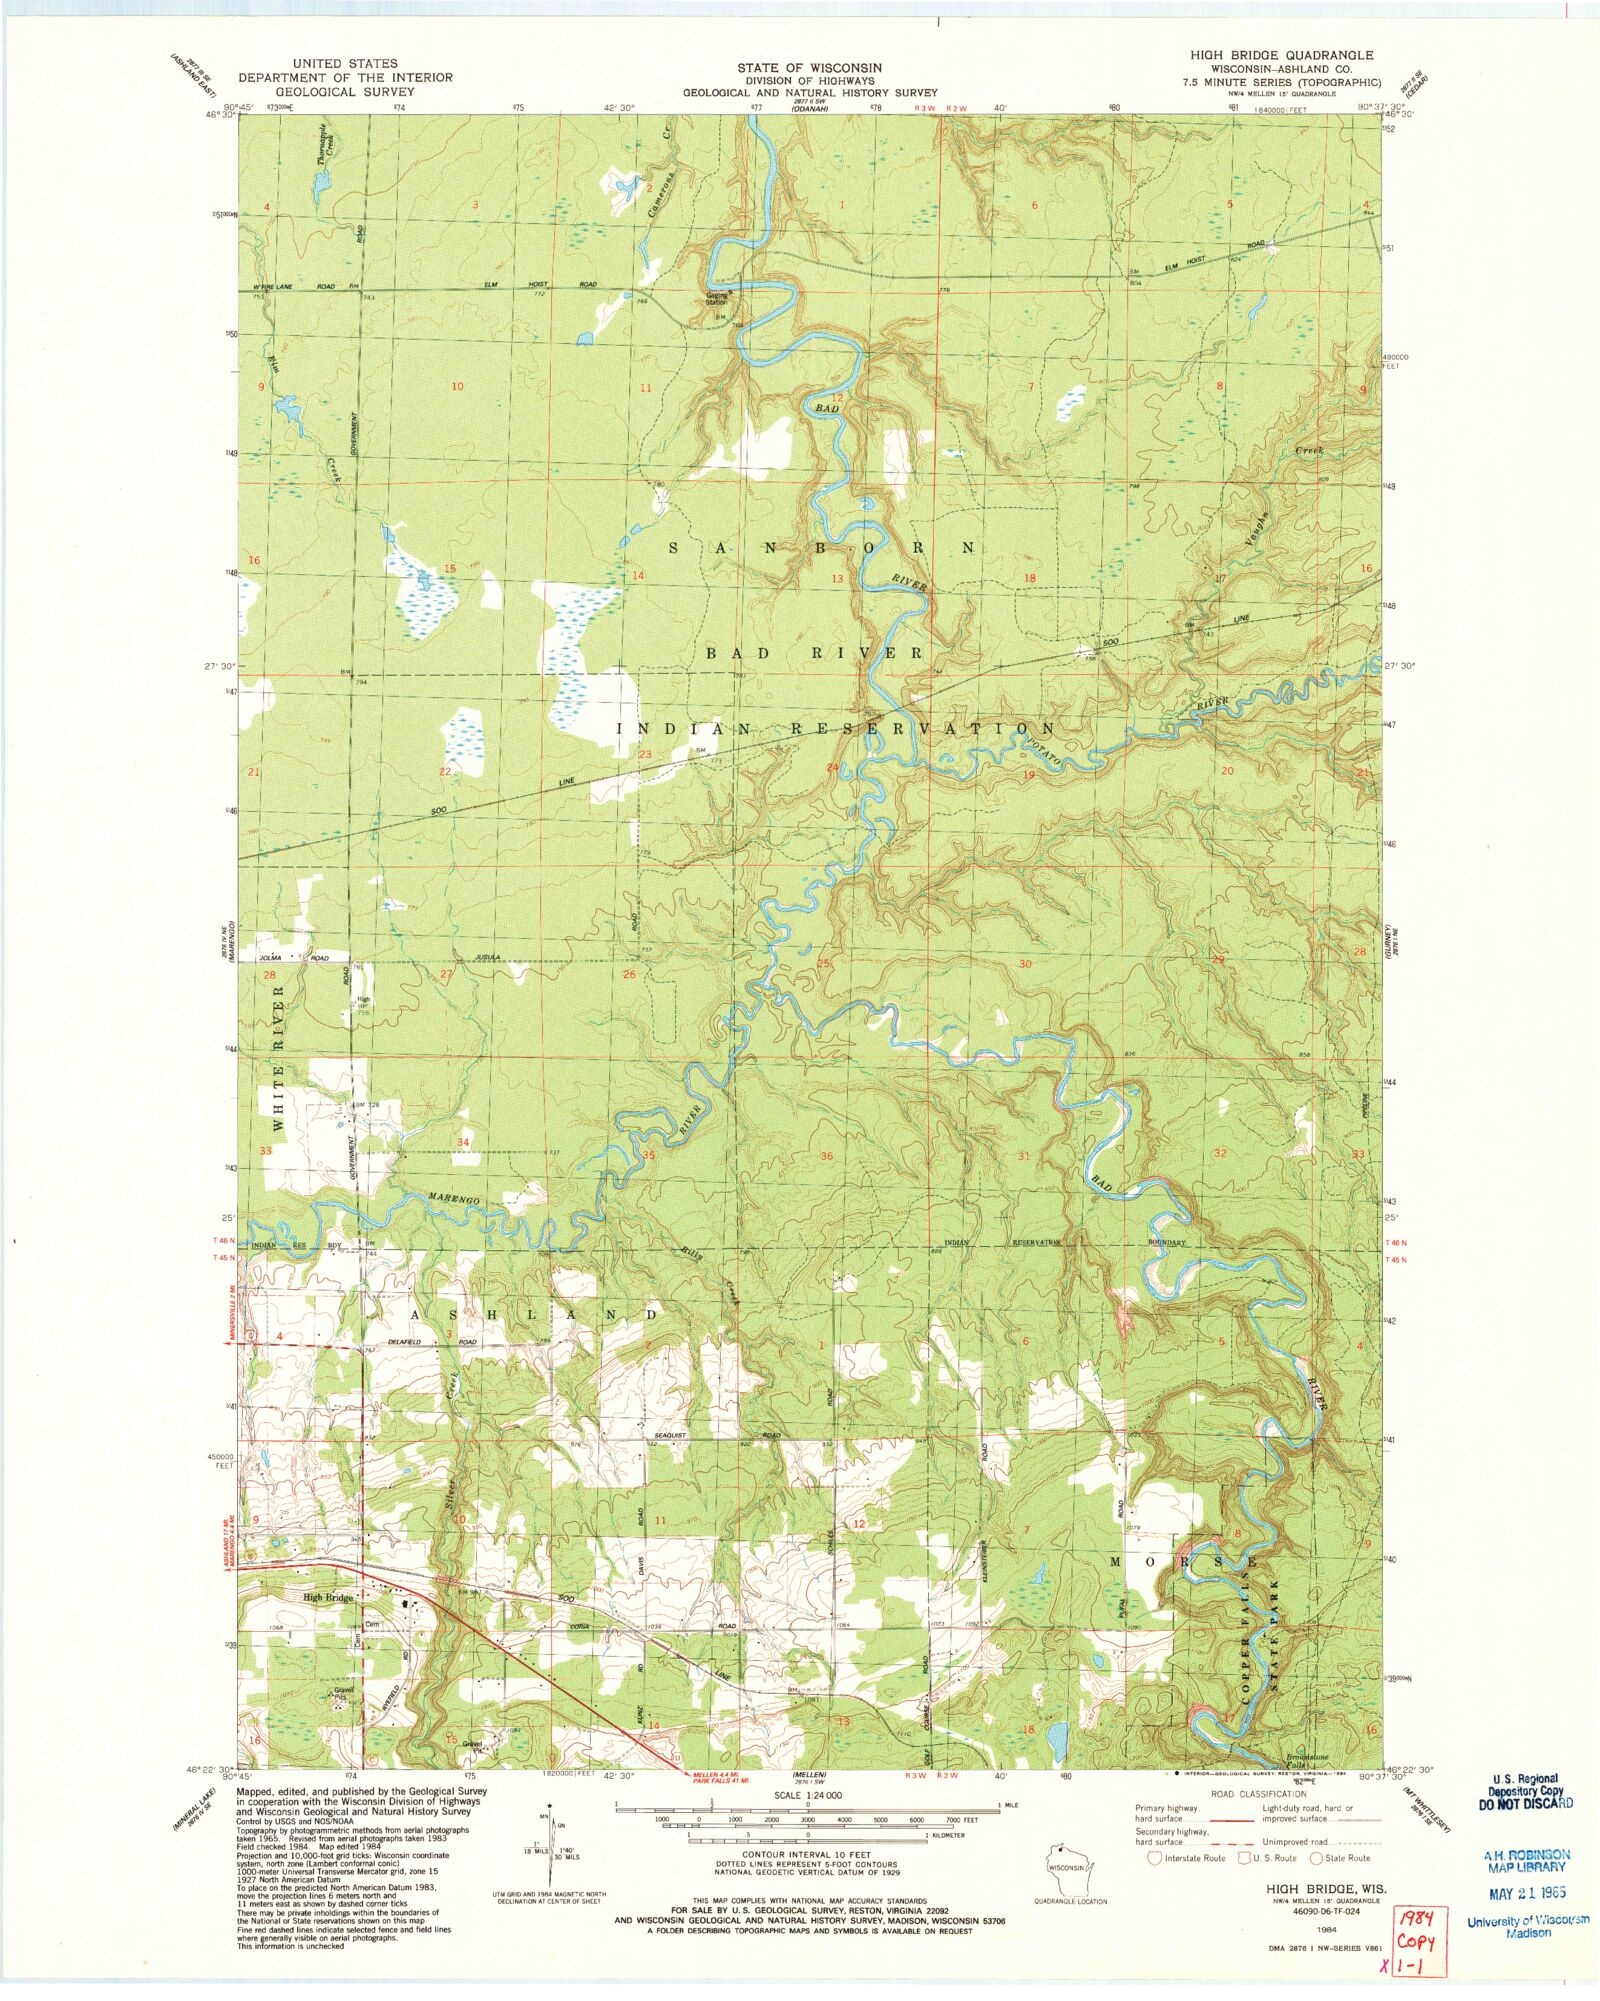
Classic USGS High Bridge Wisconsin 7.5'x7.5' Topo Map
Historical USGS topographic quad map of High Bridge in the state of Wisconsin. Map scale may vary for some years, but is generally around 1:24,000. Print size is approximately 24" x 27" This quadrangle is in the following counties: Ashland. The map contains contour lines, roads, rivers, towns, and lakes. Printed on high-quality waterproof paper with UV fade-resistant inks, and shipped rolled. Contains the following named places: Billy Creek, Brownstone Falls, Copper Falls State Natural Area, Elm Hoist Wildlife G963 9 Dam, Elm Hoist Wildlife Pond 0.5, High Bridge, High Bridge Post Office, Jolmaville Census Designated Place, Marengo River, Potato River, Silver Creek, Town of Ashland, Tyler Forks, Vaughn Creek, ZIP Code: 54846
Brand: MyTopo
Category: Sporting Goods > Outdoor Recreation > Camping & Hiking